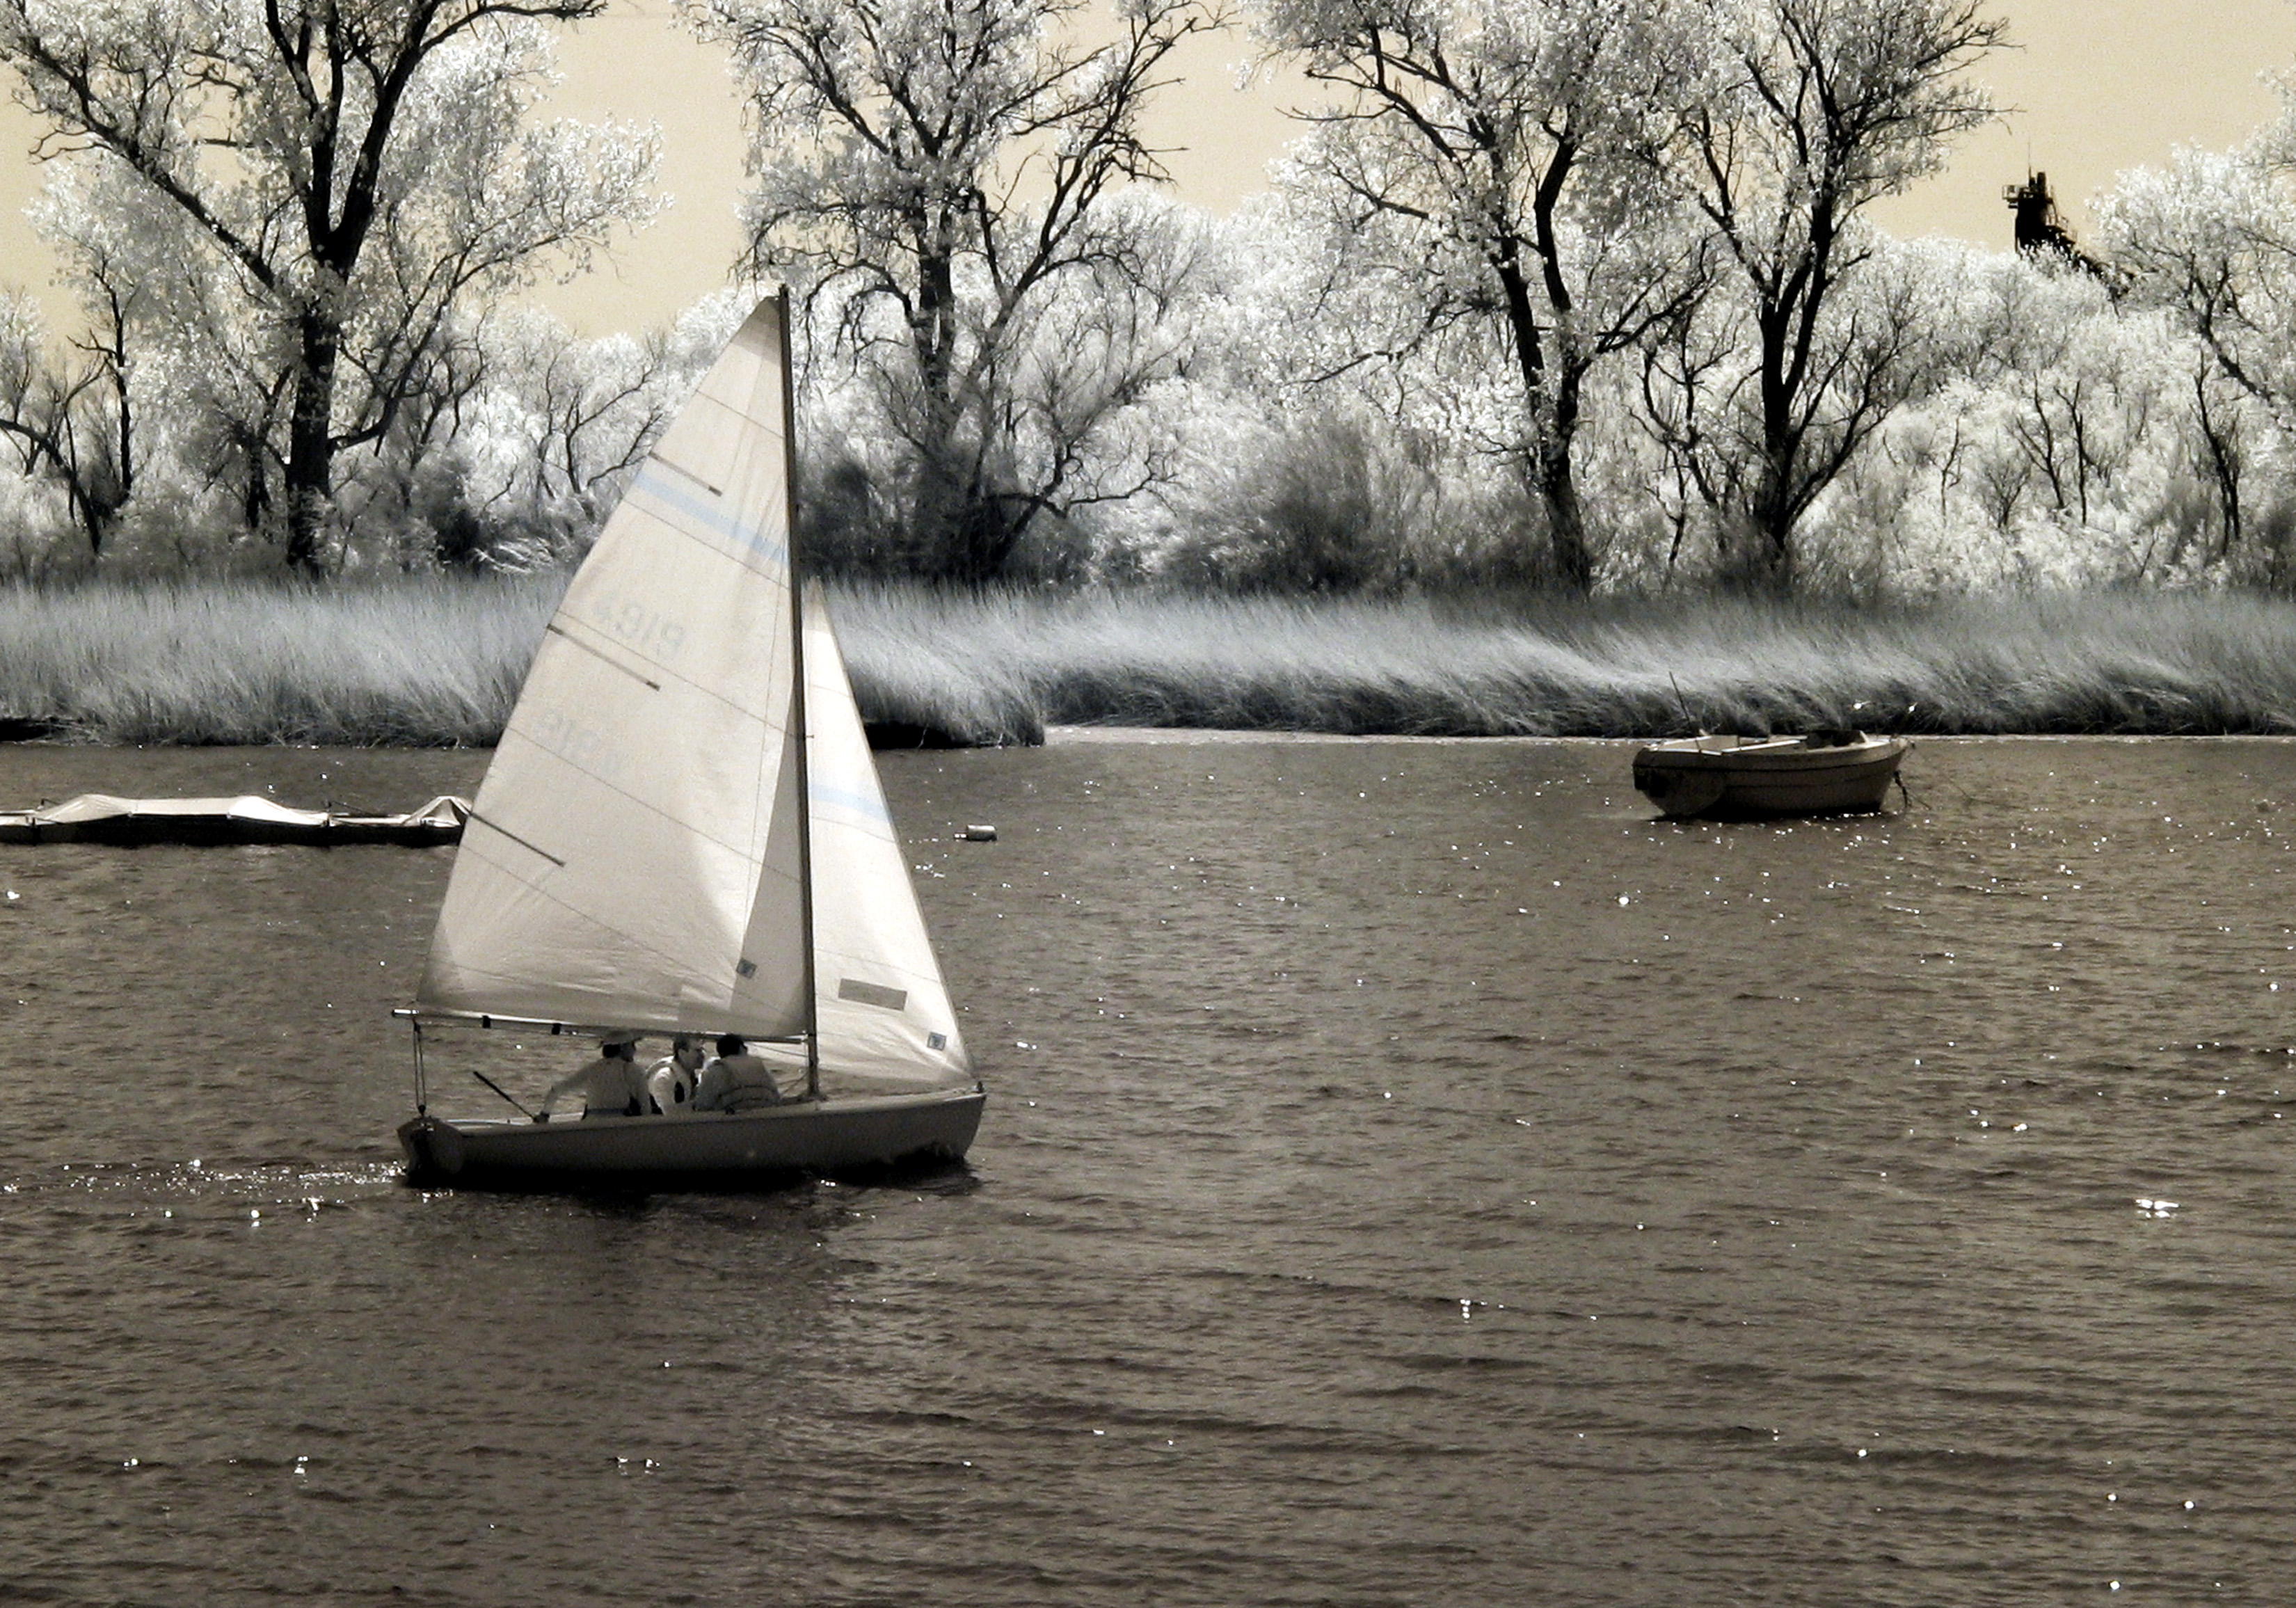
water, black and white, boat, vehicle, sailing, monochrome, sailboat, boating, sail, watercraft, h2o, westsacramento, lakewashington, monochrome photography, watercraft rowing